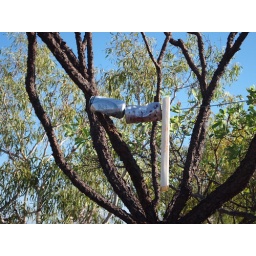
signing the route over the rocks with tin cans and a piece of plastic